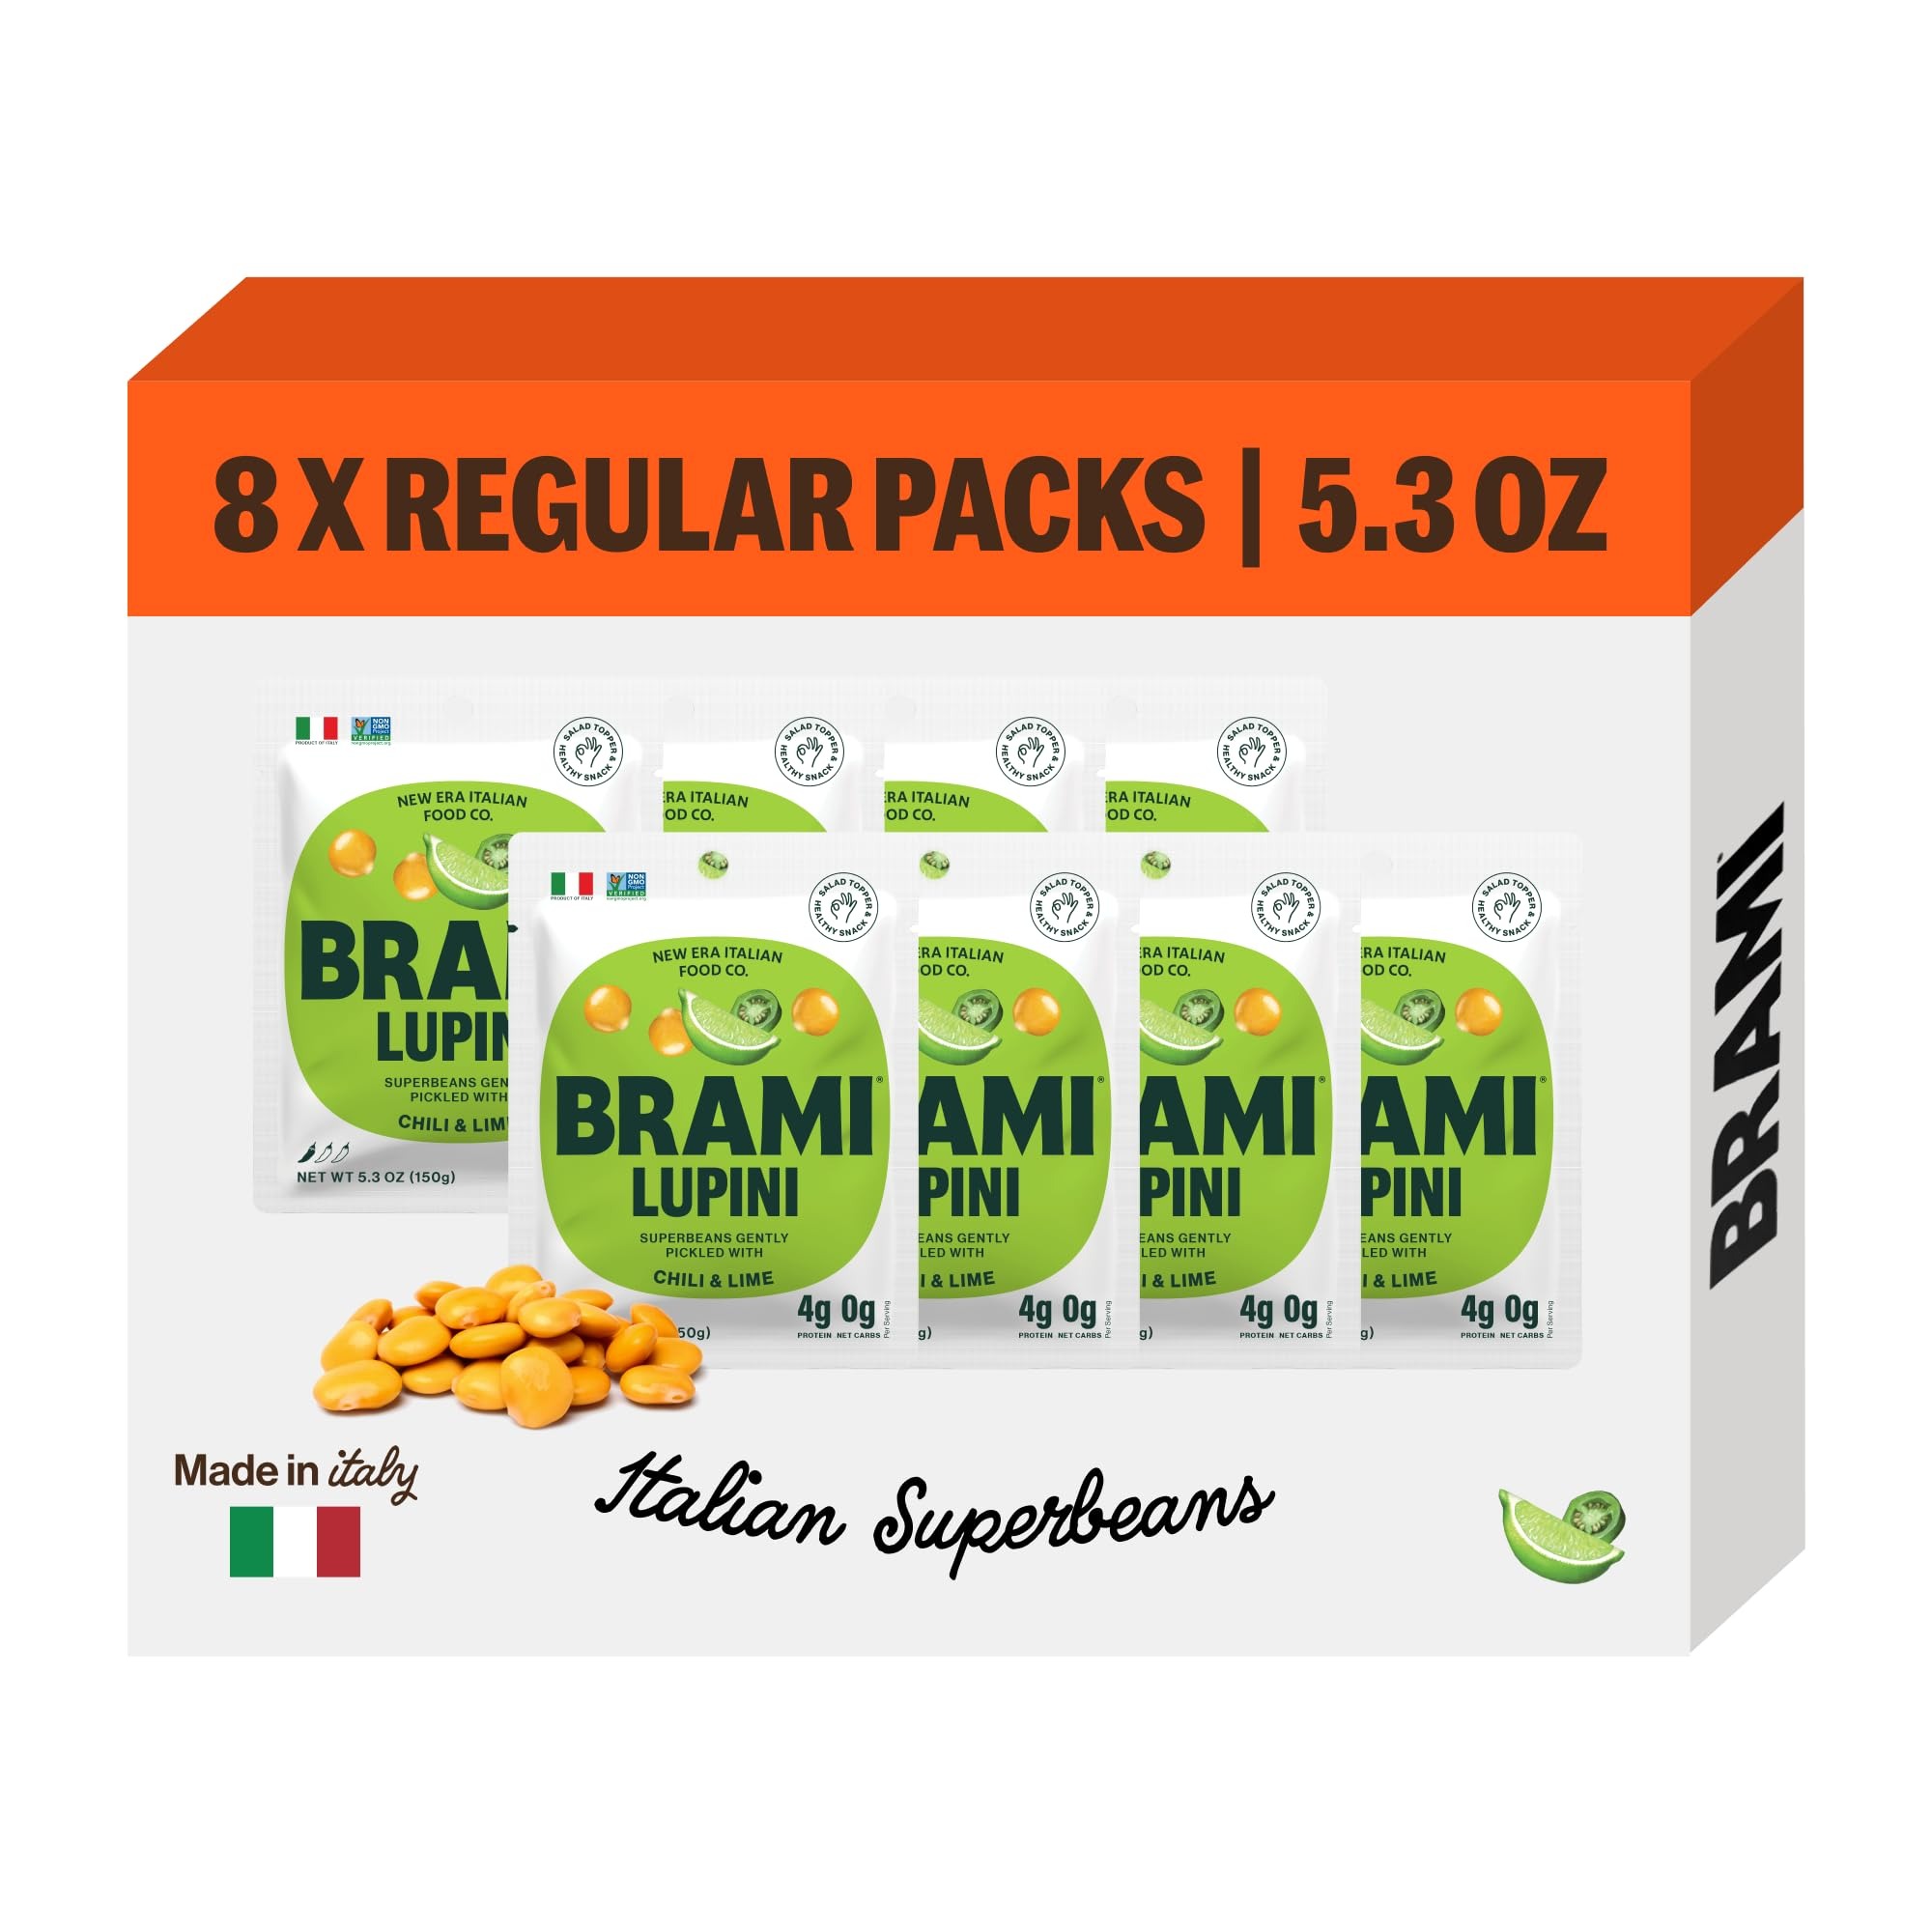
Item Name: BRAMI Lupini Beans Snack, Chili & Lime | 7g Plant Protein, 0g Net Carbs | Vegan, Vegetarian, Keto, Plant Based, Mediterranean Diet, Non Perishable | 5.3 Ounce (Pack of 8)
Bullet Point 1: ITALY'S ANSWER TO EDAMAME: Lupini Beans have been enjoyed in the Mediterranean since Ancient Rome as festive appetizer snack, similar to Japan's edamame
Bullet Point 2: CONQUER HUNGER: Packed with plant protein and fiber to satisfy hunger; 50% more protein than eggs; 50% more protein than chickpeas; 2x more fiber than edamame
Bullet Point 3: FEEL GOOD: BRAMI won't compromise your diet or leave you feeling sluggish; Only 60 calories and 0g net carbs per serving; That's 80% fewer calories than almonds and 60% fewer carbs than chickpeas
Bullet Point 4: SNACK FRESH: BRAMI is a minimally processed shelf-stable vegetable snack; it's not baked, fried, or dried - it's simply pickled. It's a fresh alternative to dry, processed snacks
Bullet Point 5: PERFECT FOR ALL DIETS: A staple of the Mediterranean diet, BRAMI is also perfect for our vegan, vegetarian, keto, paleo, gluten-free, diabetic, type1, dairy-free, and soy-free friends
Value: 42.4
Unit: Ounce

Price: 53.49